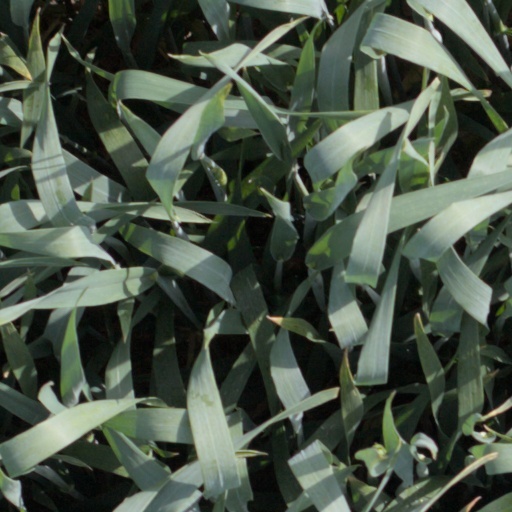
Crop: wheat